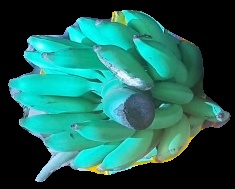
Variety: elakki-bale
Grade: grade2